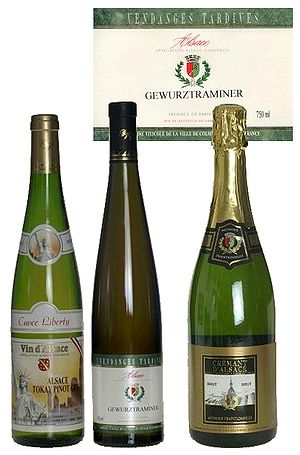
Alsace (vinregion)
Et udvalg af vin fra Alsace.
Alsace er en region i det nordøstlige Frankrig, som er berømt for sine hvide vine. Regionen ligger i læ af bjergkæden Vogeserne, hvilket giver et tørt og solskinsrigt klima, som i kombination med en kompleks jordbund gør området særlig egnet til vinproduktion. Denne branche med en årlig produktion på omkring 160 millioner flasker er af stor betydning for regionens økonomi. 90 % af produktionen er af hvide vine, og cirka en fjerdel af den samlede produktion eksporteres. Generelt er hvidvine fra Alsace mere fyldige og ekstraktrige end deres tyske søstre.